Nunoichi Station

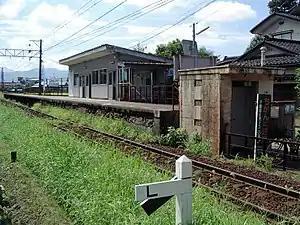
Nunoichi Station in August 2008

is a railway station on the Toyama Chihō Railway Kamidaki Line in the city of Toyama, Toyama Prefecture, Japan, operated by the private railway operator Toyama Chihō Railway.